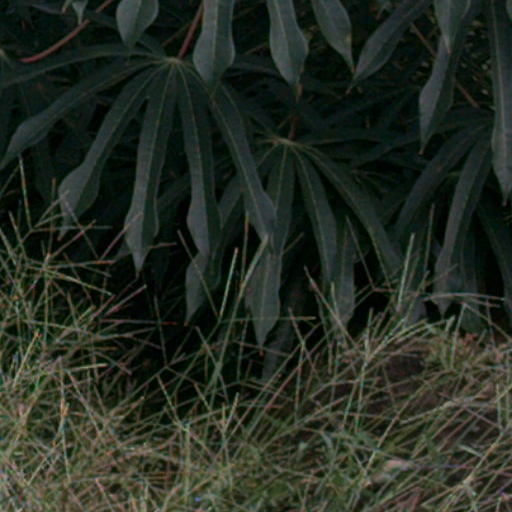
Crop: cassava